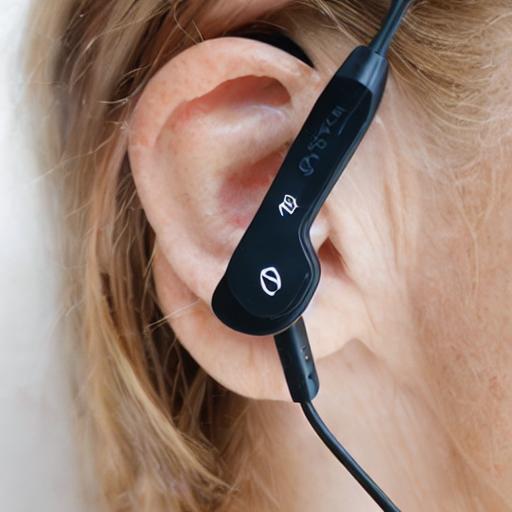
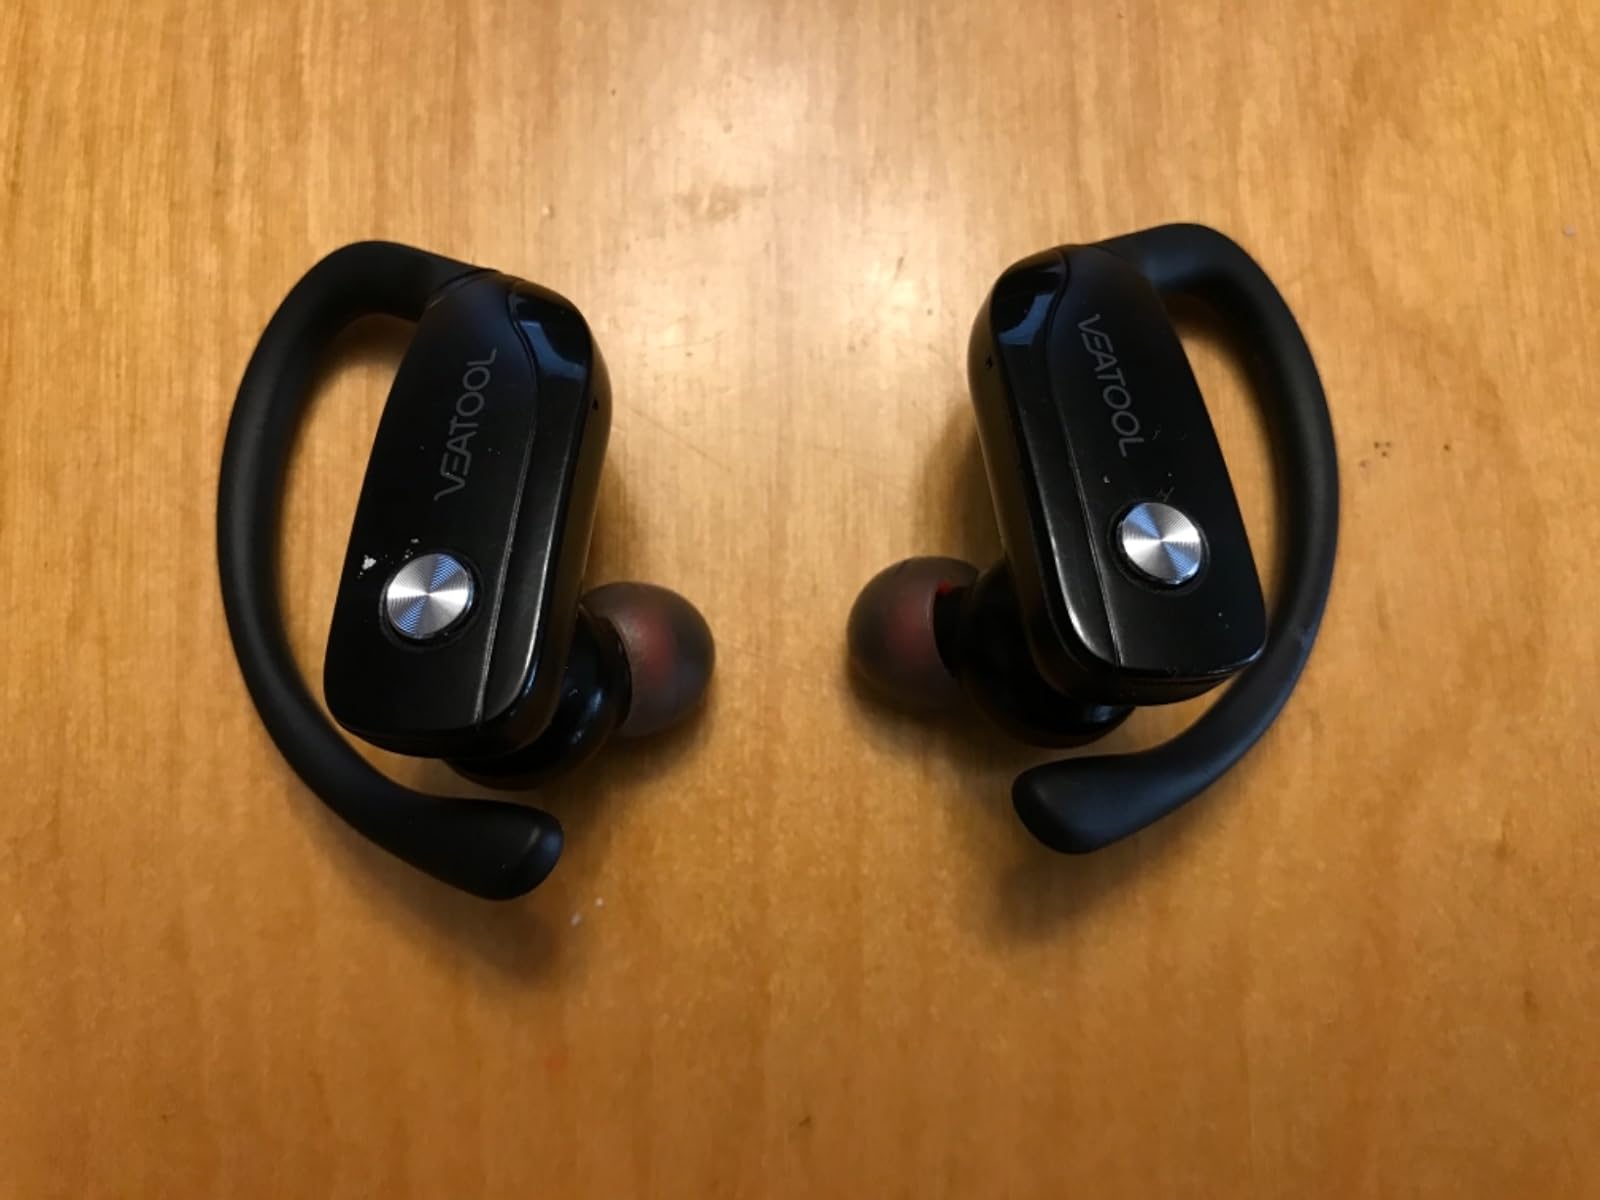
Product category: earbuds
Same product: no